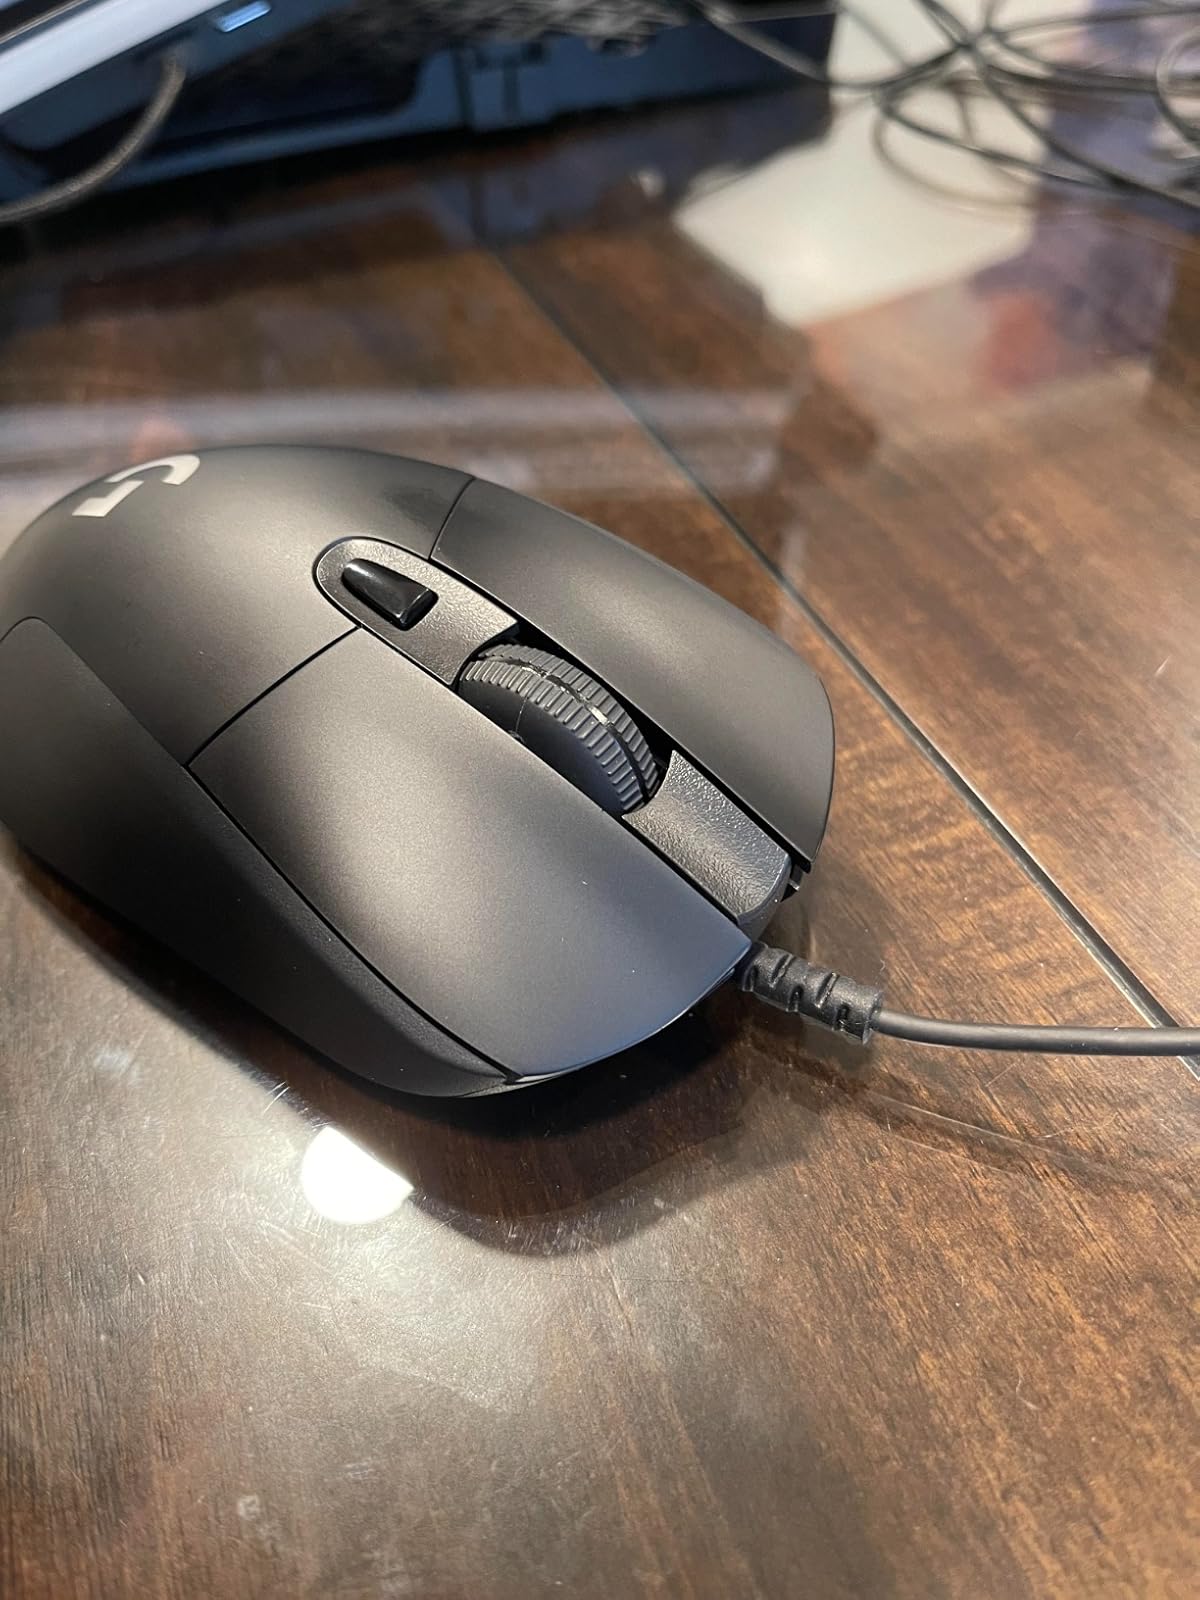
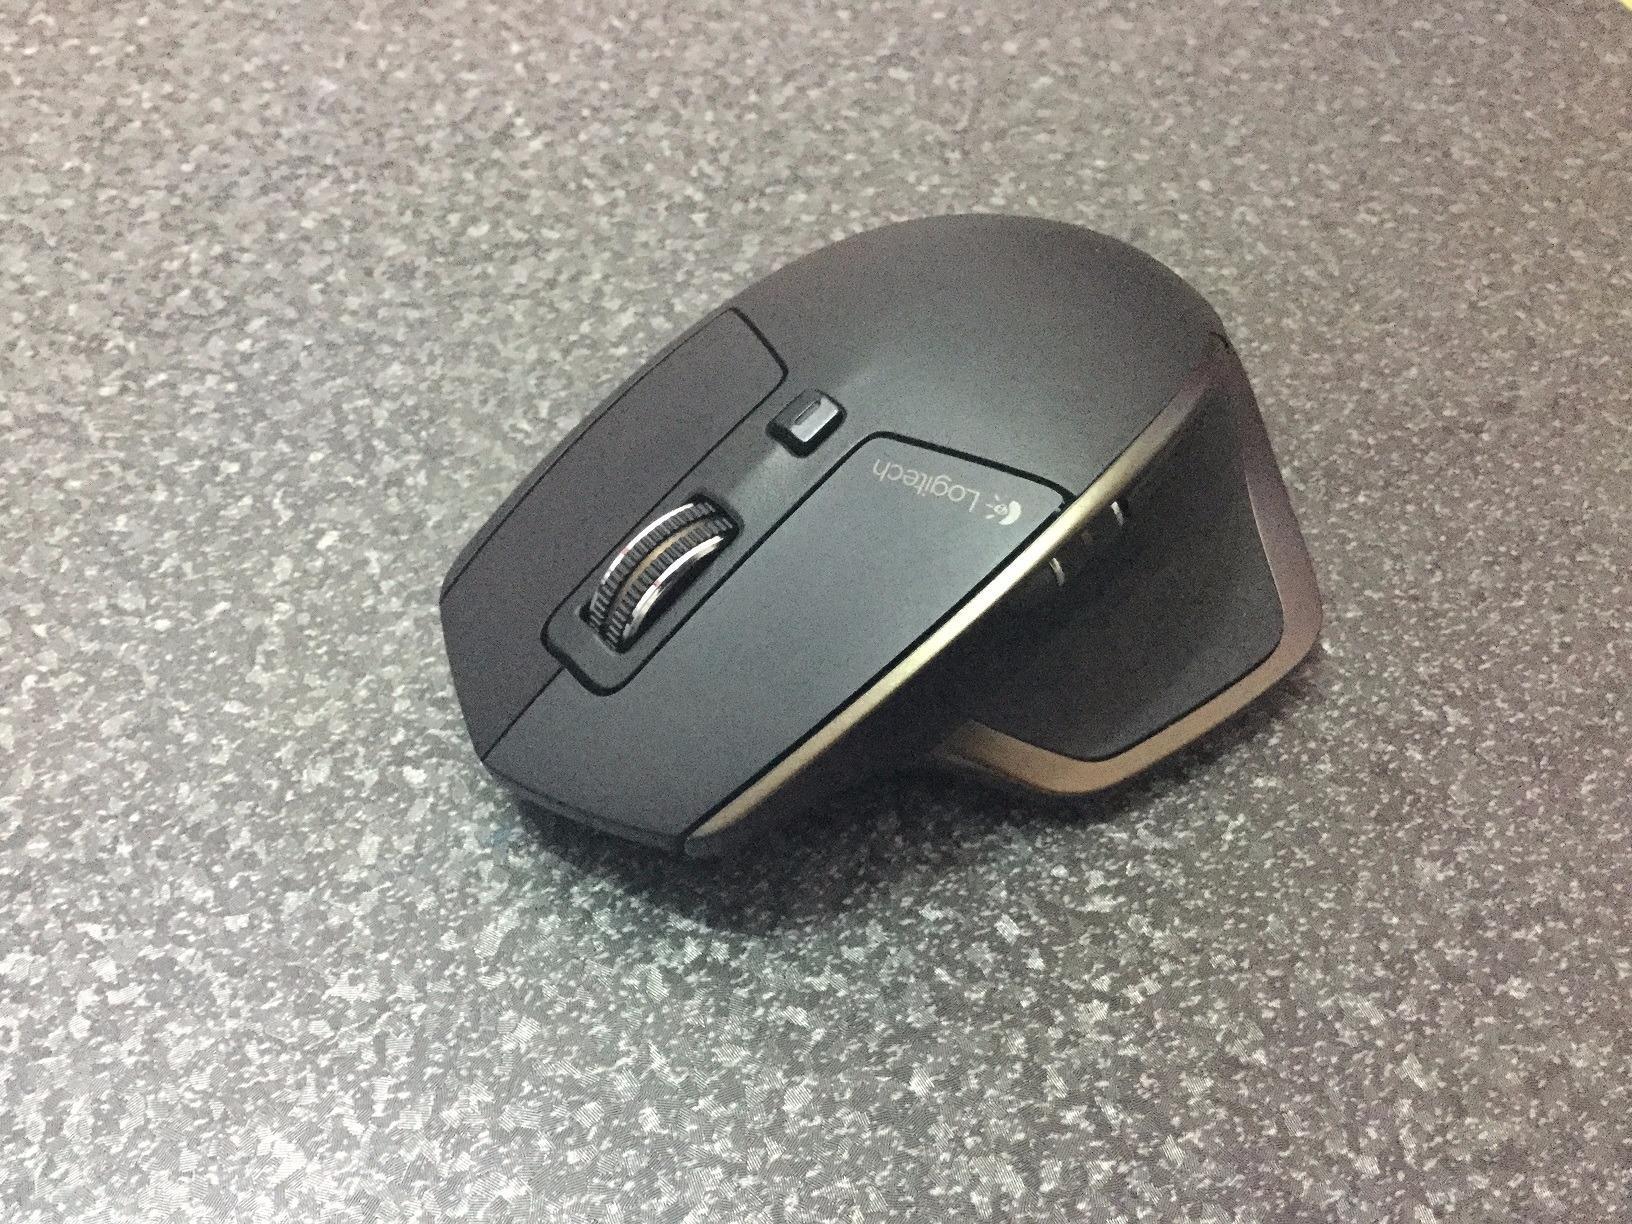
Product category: mouse
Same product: no